Alexander Carnegie Kirk

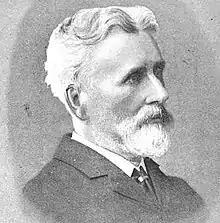
Alexander C. Kirk

Alexander Carnegie Kirk (16 July 1830 – 5 October 1892) was a British engineer responsible for several major innovations in the shipbuilding, refrigeration, and oil shale industries of the 19th century. Kirk, born in Barry, Angus, received his formal education at the University of Edinburgh and a technical education at plants operated by Robert Napier and Sons.